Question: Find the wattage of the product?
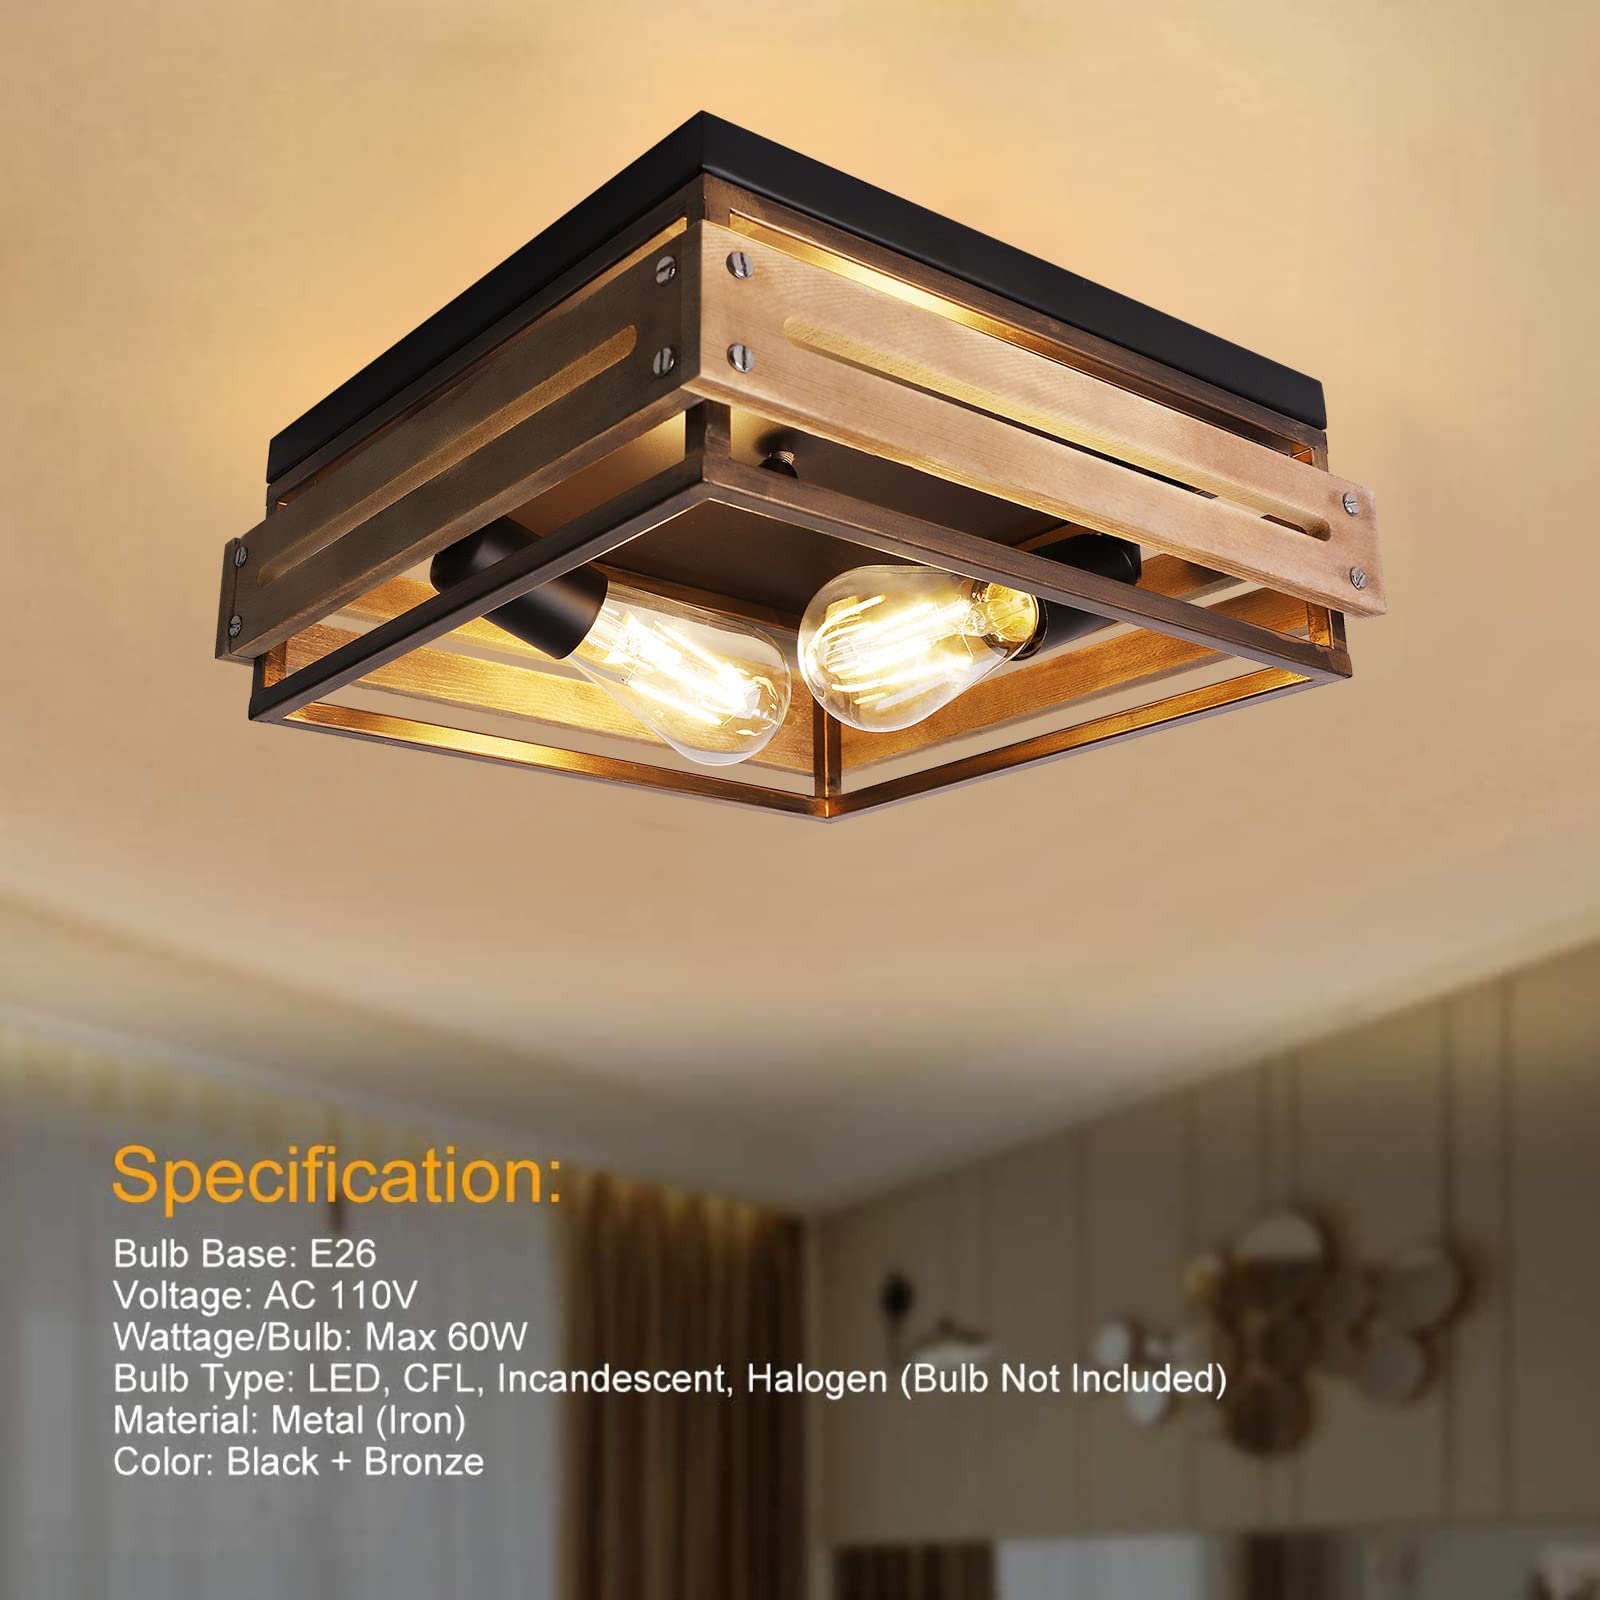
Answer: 60.0 watt